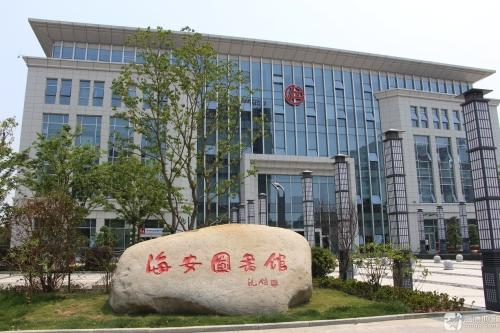
地标名称：海安图书馆
所在城市：南通市·海安市